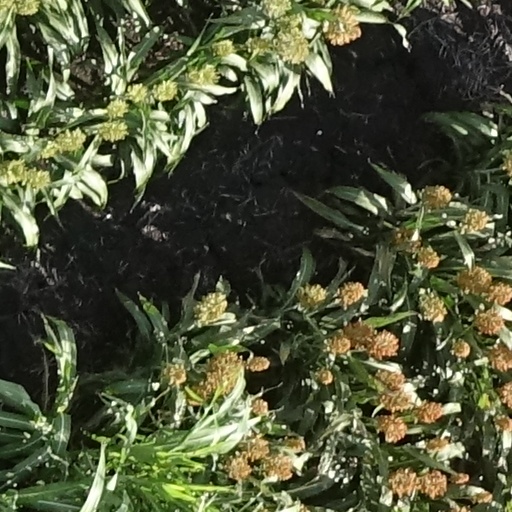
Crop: sorghum